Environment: lab
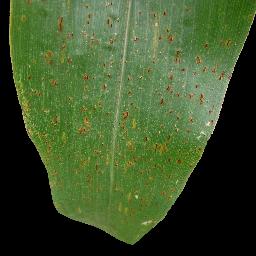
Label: common_rust